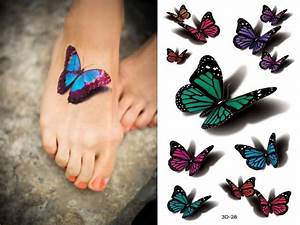
Label: butterfly